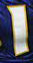
Number: 1